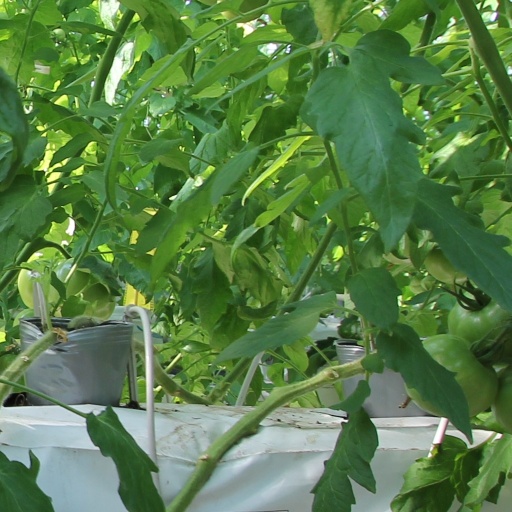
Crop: tomato